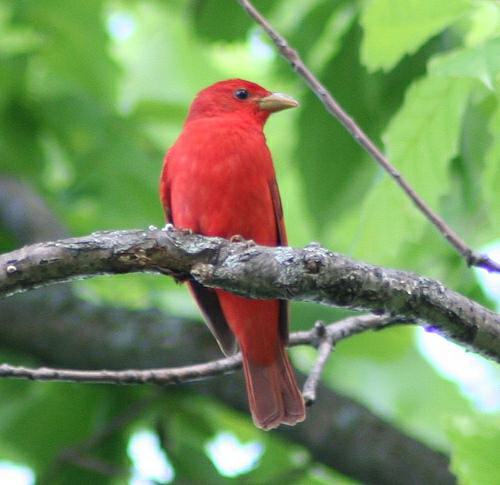
A photo of a summer tanager